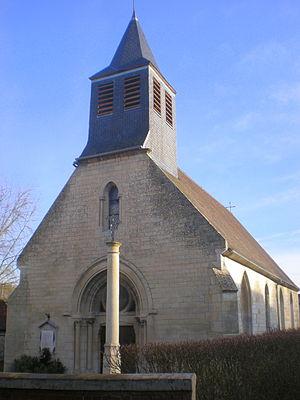
L'église Saint-Aubin de Saint-Aubin-sous-Erquery depuis le sud-ouest.
Saint-Aubin-sous-Erquery est une commune française située dans le département de l'Oise, en région Hauts-de-France. Ses habitants sont appelés les Saint-Aubinois et les Saint-Aubinoises.